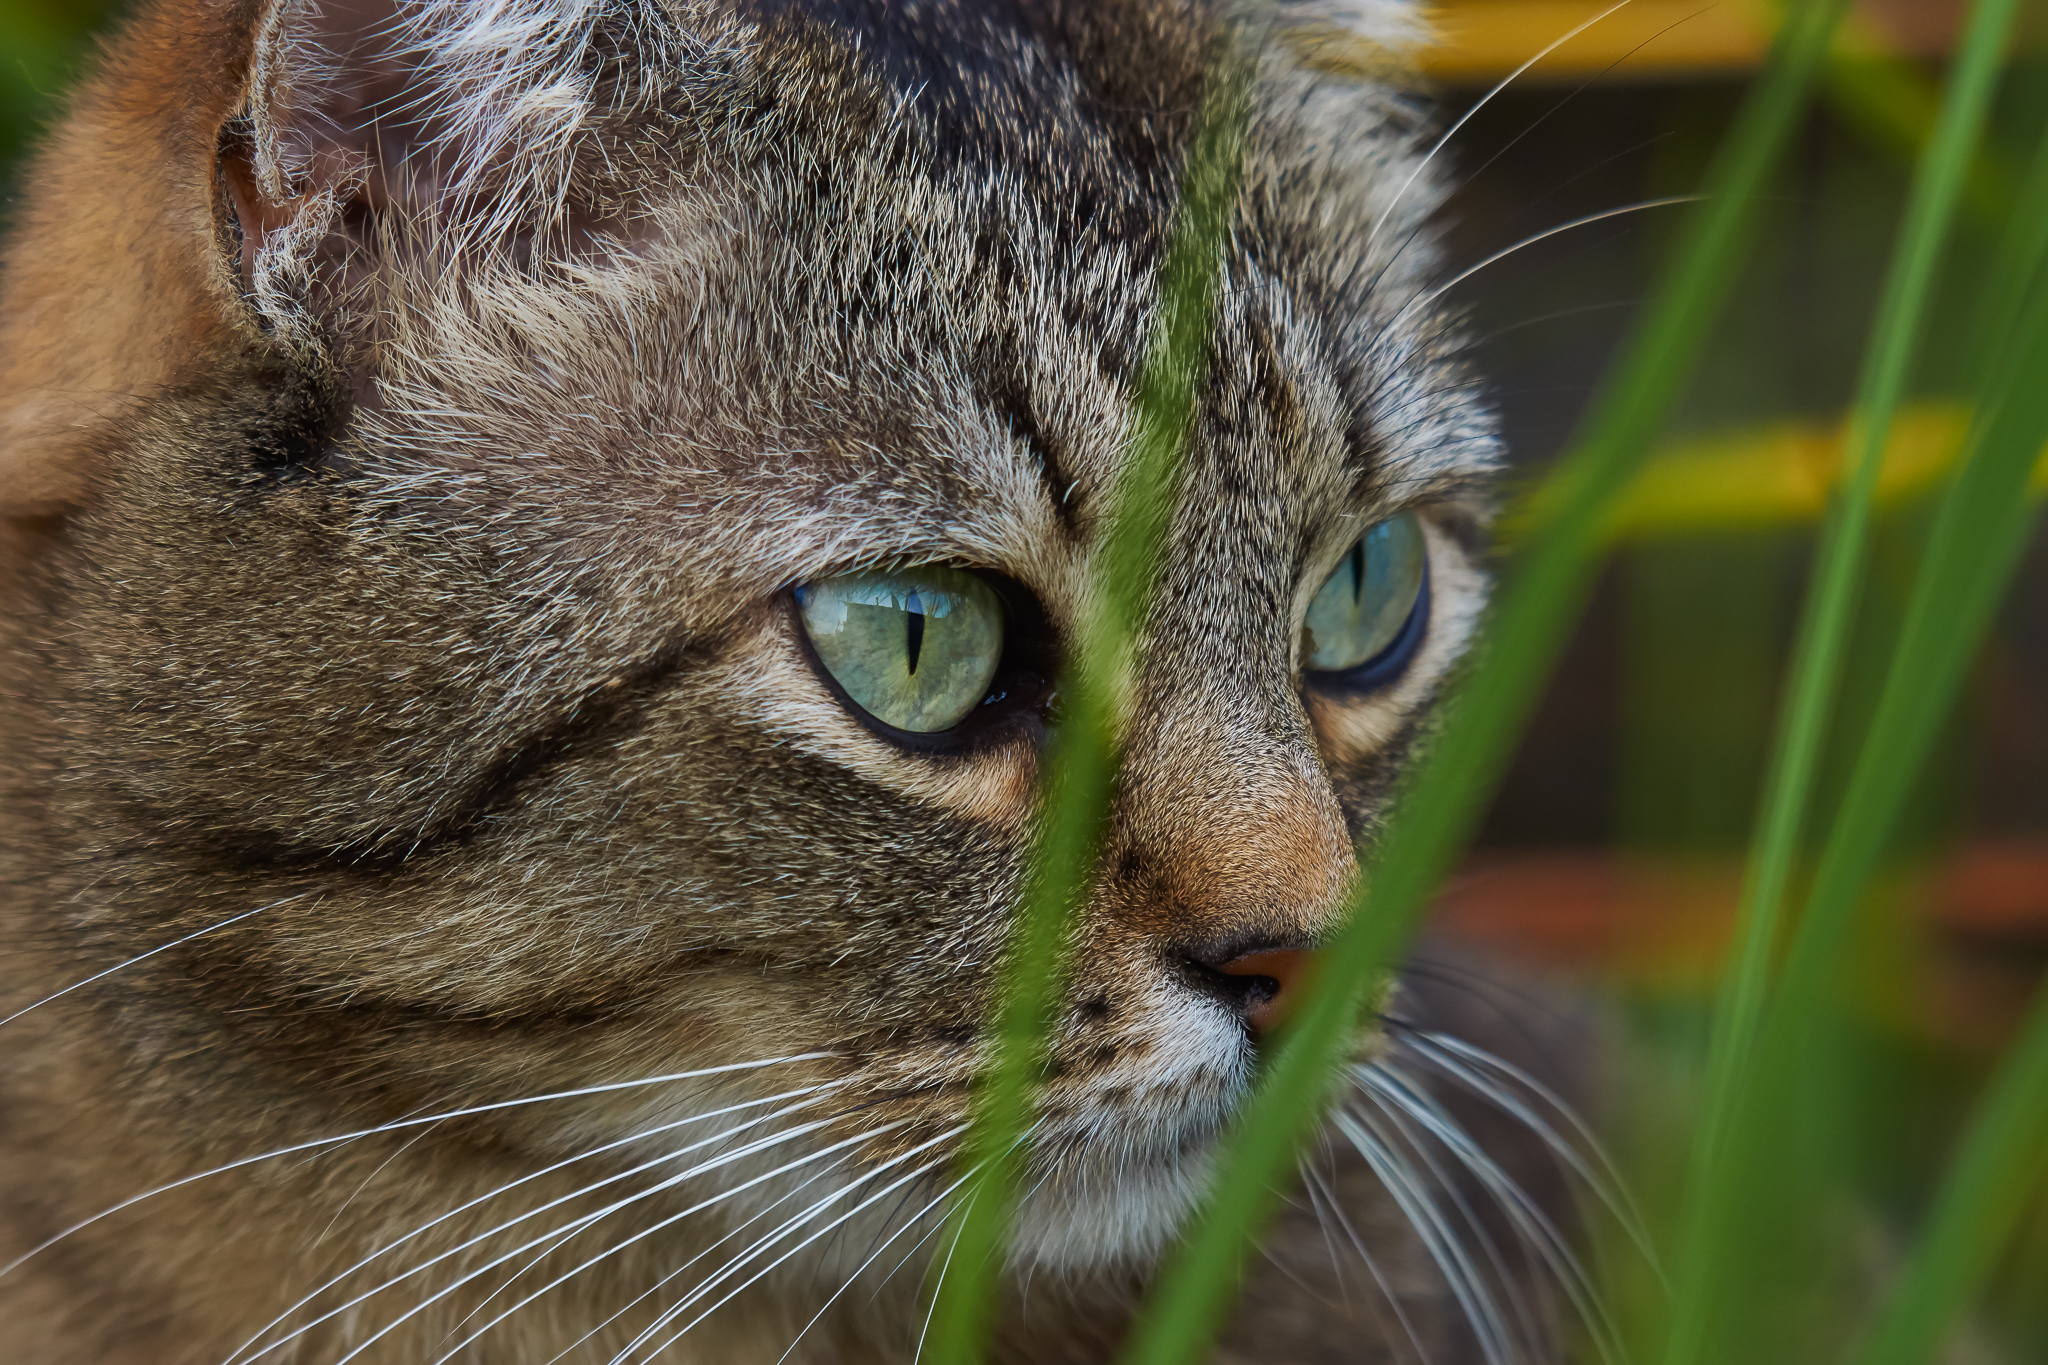
grass, photo, cat, mammal, fauna, close up, cats, whiskers, snout, eye, animals, vertebrate, gatos, a77, g, ggl1, gaby1, xovesphoto, animales, sonya77, 50500, sigma50500, gphoto, xelodegalicia, gabrielcoru a, tabby cat, european shorthair, wild cat, small to medium sized cats, cat like mammal, domestic short haired cat, pixie bob, rusty spotted cat